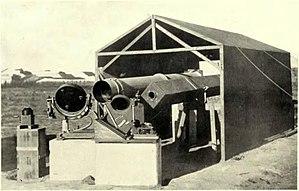
Sundy est une localité de Sao Tomé-et-Principe située au nord-ouest de l'île de Principe. C'est une ancienne roça.
Arthur Stanley Eddington, né à Kendal le 28 décembre 1882 et décédé à Cambridge le 22 novembre 1944 à l'âge de 61 ans, est un astrophysicien britannique, l'un des plus importants du début du XXᵉ siècle. C'est lui qui mit en évidence la limite qui porte son nom, correspondant à la luminosité maximale que peut avoir une étoile d'une masse donnée sans commencer à perdre les couches supérieures de son atmosphère.
L'éclipse solaire du 29 mai 1919 est une éclipse solaire totale.